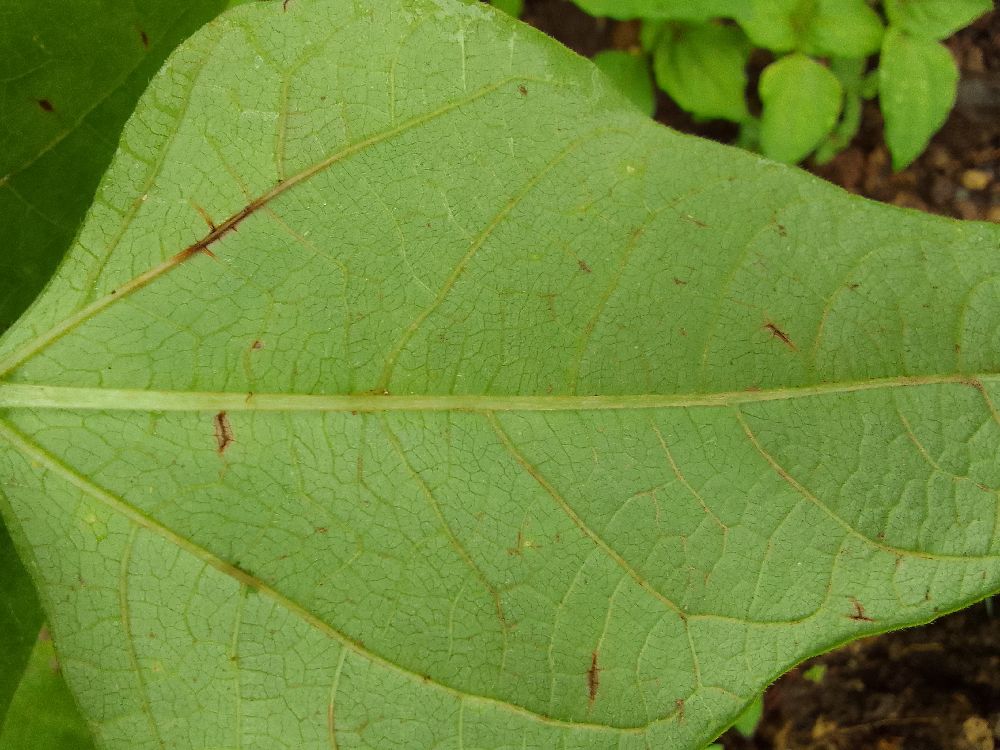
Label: anthracnose